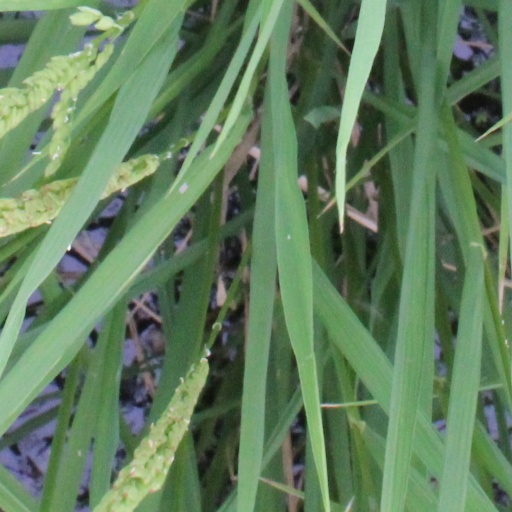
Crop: rice